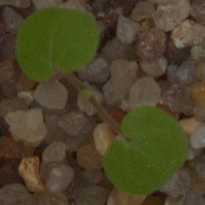
Label: smallflowered_cranesbill